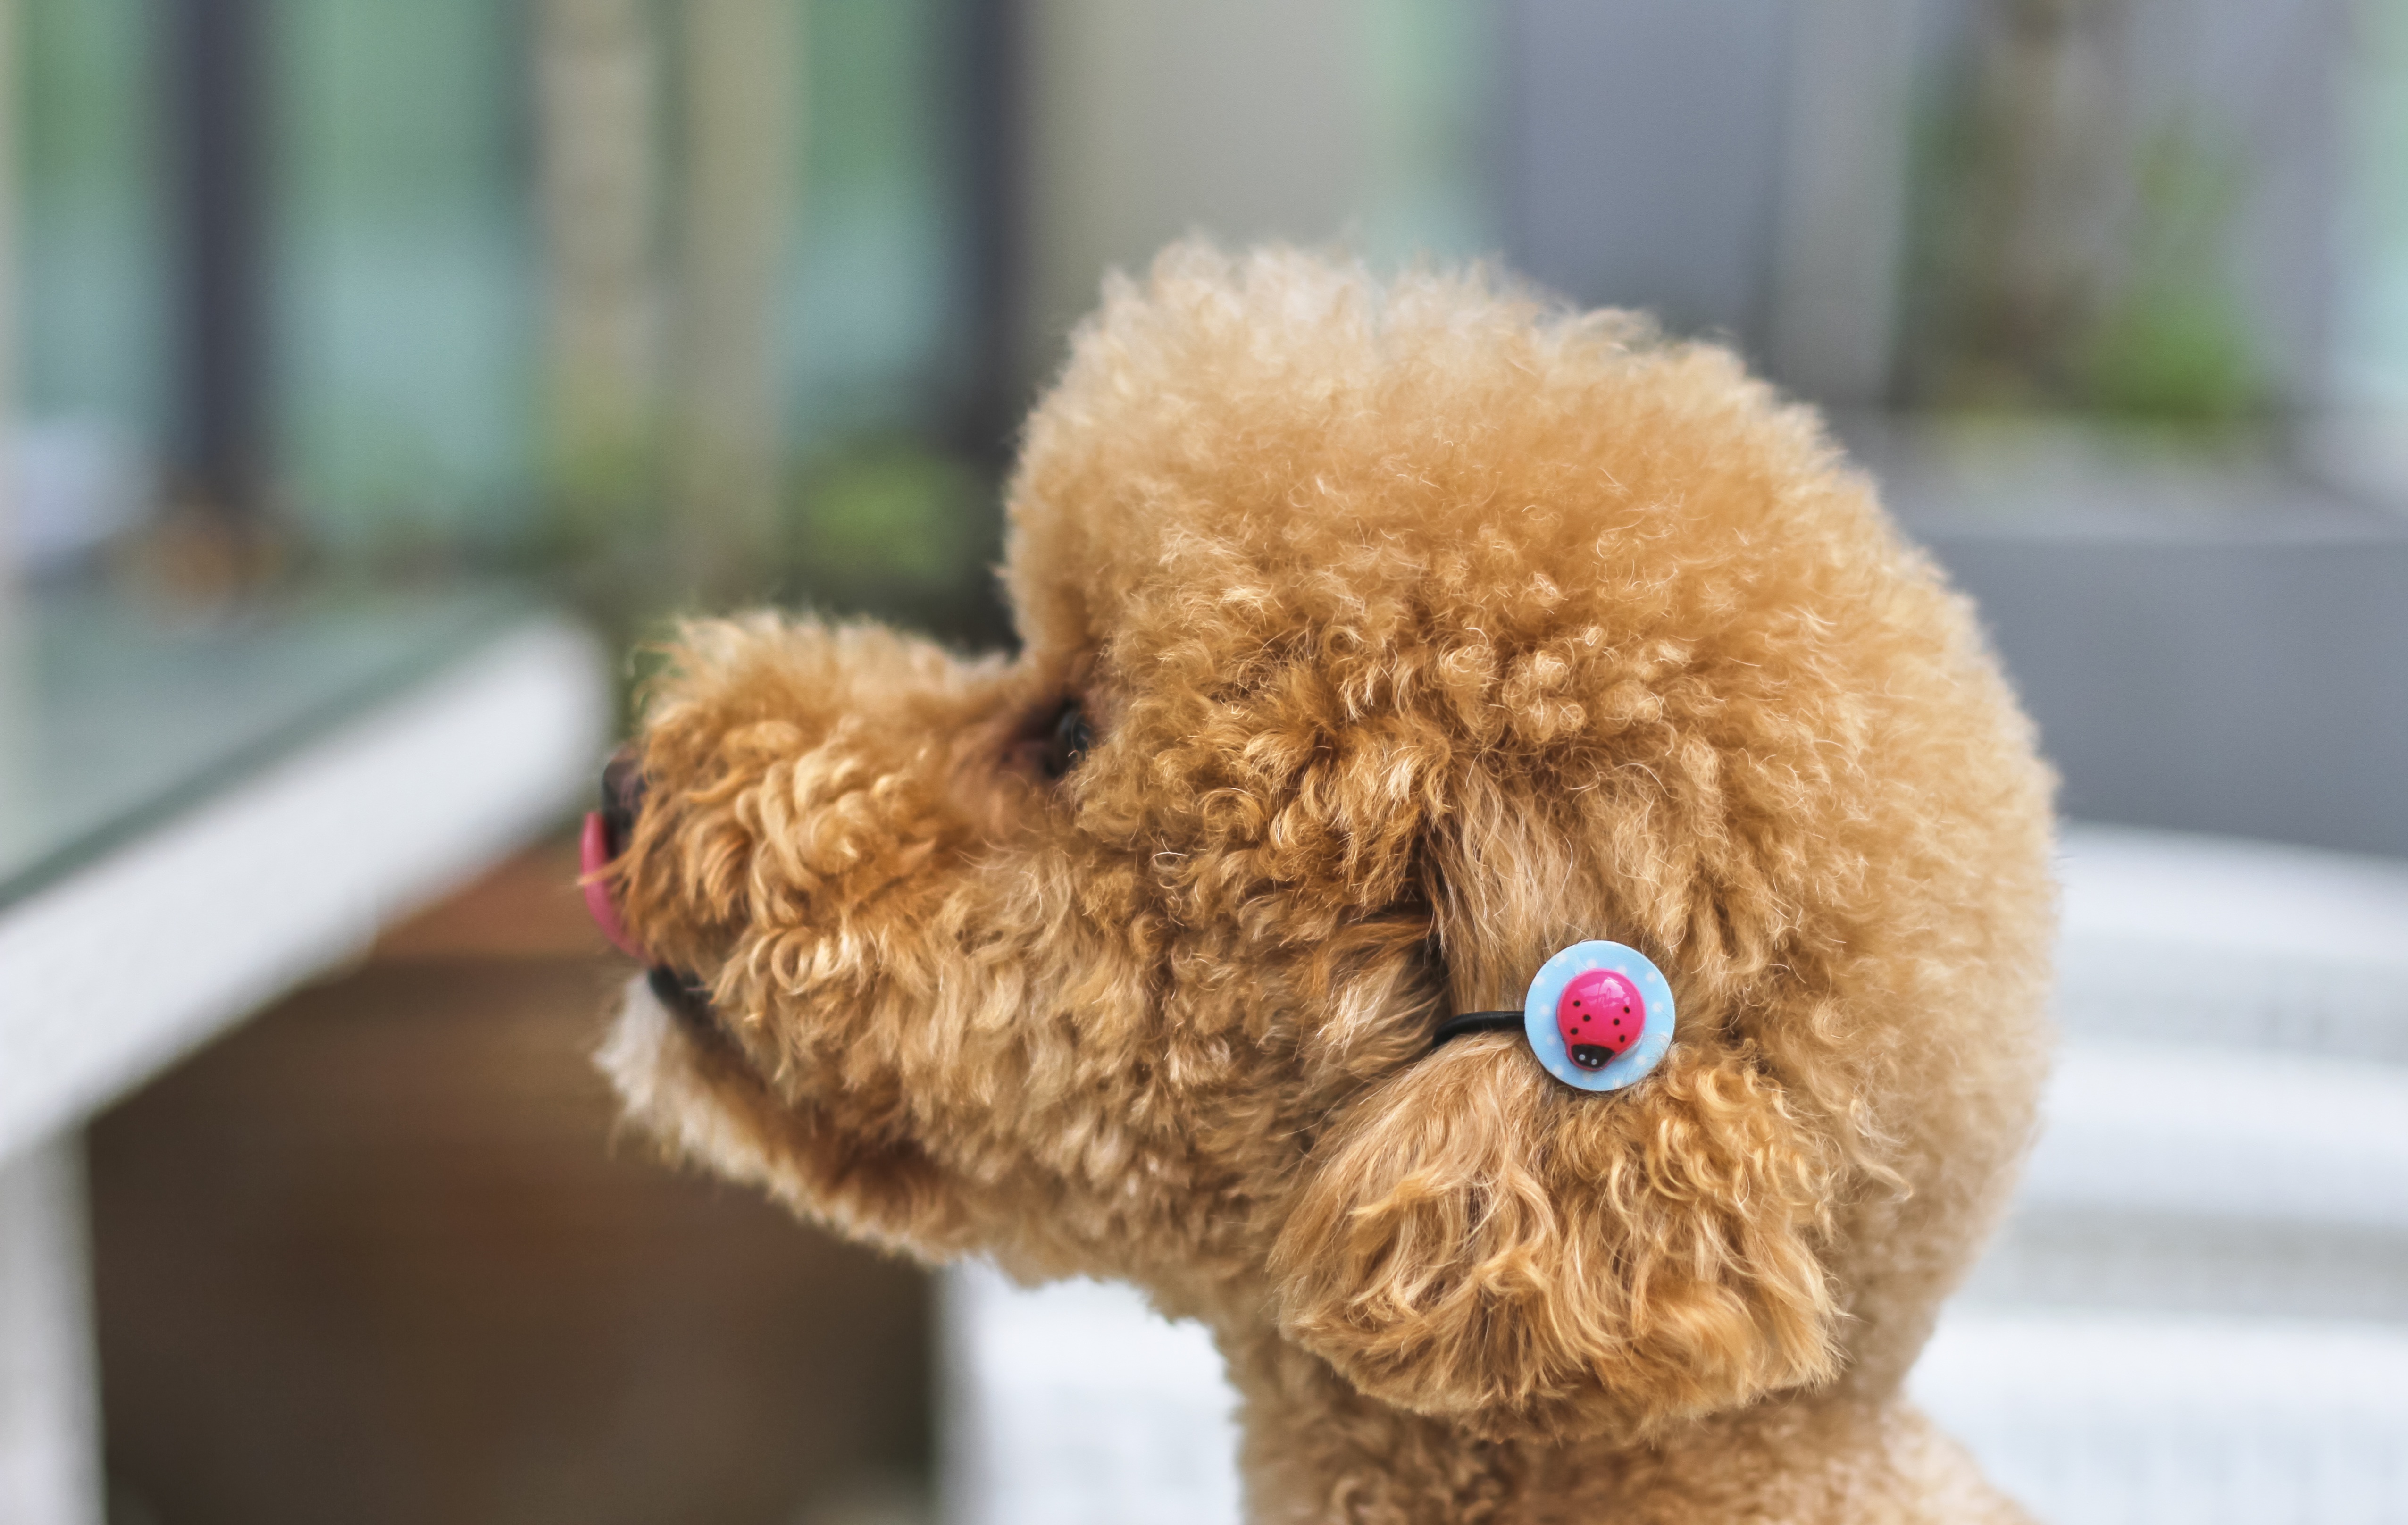
outdoor, dog, small, toy, variety, smile, poodle, teddy bear, close up, paste, miniature poodle, stuffed toy, shot from the side, dog like mammal